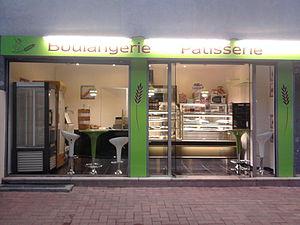
BOULANGERIE PÂTISSERIE ARTISANALES
Une boulangerie est un type de commerce de détail de fabrication et de vente de pain. Elle est tenue par un boulanger et ses apprentis. Cette activité a été l'objet de bien des attentions de la part des gouvernés et gouvernants du fait de son importance dans l'alimentation. Son évolution est souvent significative de l'évolution de la société : urbanisation, impôts, réglementations, recherche scientifique, industrialisation, emprise du marketing, etc.